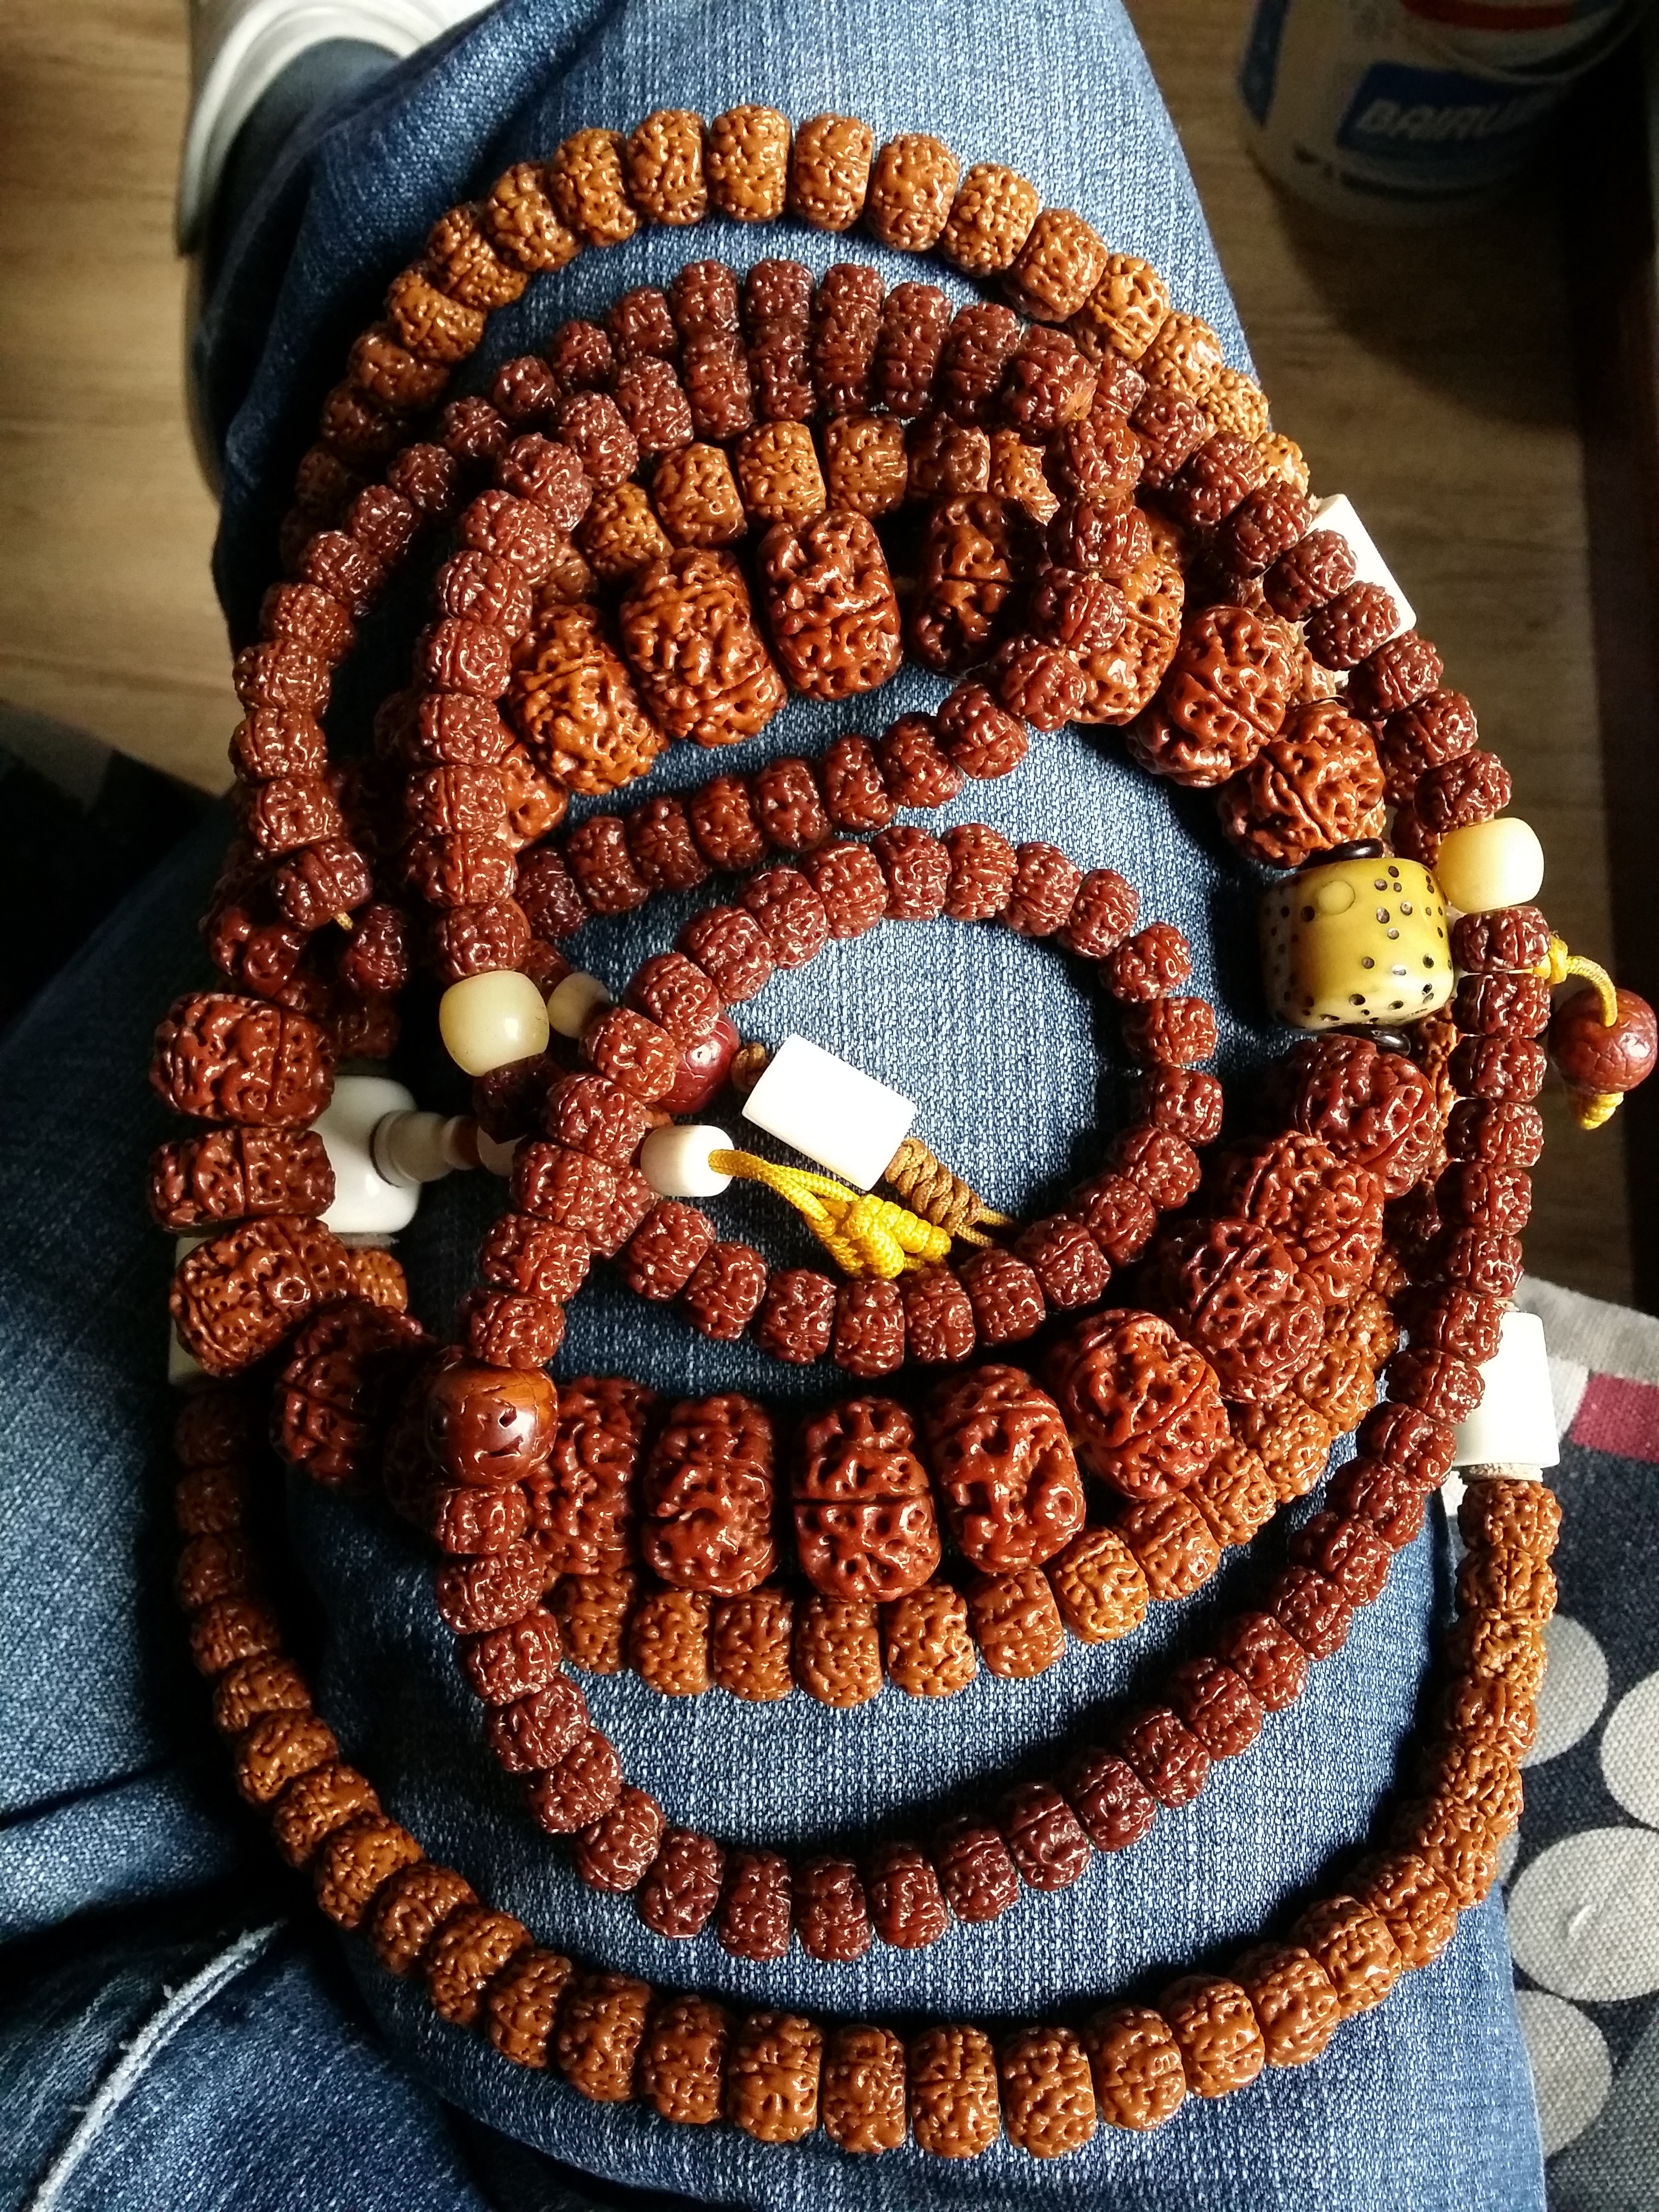
pattern, clothing, christmas decoration, crochet, knitting, art, design, beads, man playing, king kong